Geoje

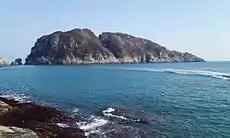
Haegeumgang

The Hill of Wind is located in Galgot village, Nambumyeon. It overlooks South Sea and there is a strong wind. A windmill is set on top of hill. It became famous after 2 Days & 1 Night, where one of the most popular Korean TV shows was filmed.